Mogens Høgh Jensen

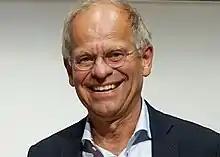
Mogens Høgh Jensen (2019)

Mogens Høgh Jensen (born 2 March 1955) is a Danish physicist who has made contributions to the fields of complex dynamics and fractals. He currently holds a professorship at the Niels Bohr Institute, University of Copenhagen and is the former president and secretary general of the Royal Danish Academy of Science and Letters.